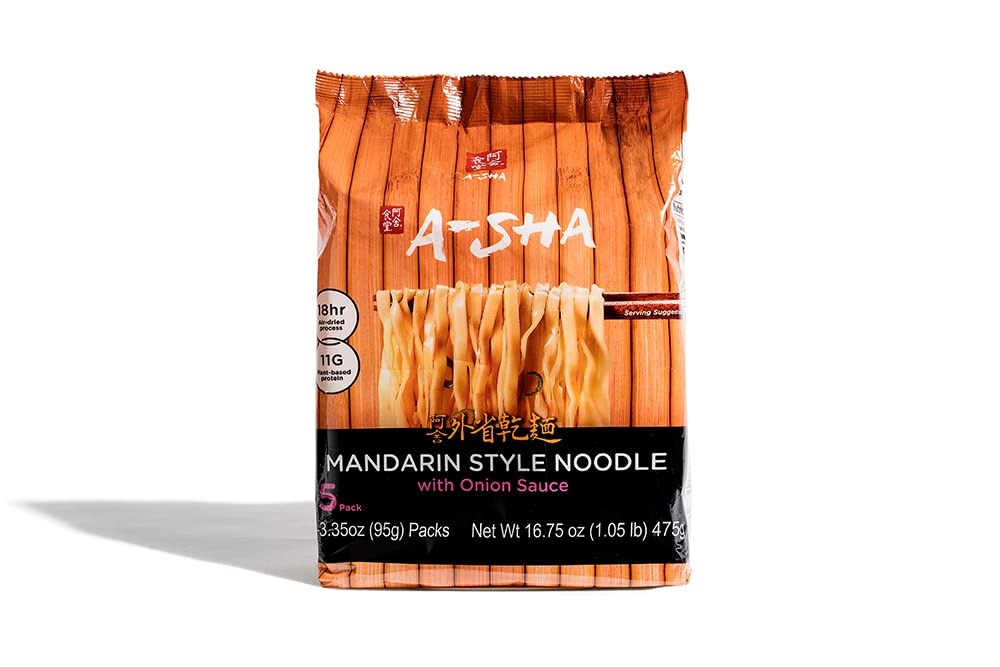
Item Name: A-SHA Healthy Ramen Noodles, Medium Mandarin Style with Onion Flavor Sauce, Vegetarian Noodles, Wavy, Medium-Width Noodles, 1 Bag, 5 Servings
Bullet Point 1: AIR-DRIED NOODLES: Unlike other instant noodles, our ramen noodles are air-dried to preserve freshness and flavor and are made with naturally sourced ingredients.
Bullet Point 2: HEALTHY NOODLES: Made with wholesome wheat, our instant noodles are rich in fiber and low in carbs and calories. They are a nutritious alternative to instant noodle soup.
Bullet Point 3: NOODLE VARIETY: Pick your favorite style from our line of slightly chewy noodle options: thin Tainan; medium Mandarin; wide, flat Hakka; and extra-wide knife cut.
Bullet Point 4: GOURMET FLAVORING: Choose your favorite flavor of Asian noodles: original, sesame paste, onion, extra-spicy ghost pepper, chili (mala), spicy BBQ, spicy fennel, or sesame oil scallion.
Bullet Point 5: A-SHA NOODLES: Our noodles are made with natural and delicious ingredients for a high-quality, satisfying, and convenient meal or snack. Just boil water, cook the noodles for four minutes, drain, add the sauce, and enjoy!
Product Description: Made with wholesome ground wheat that’s air-dried to preserve freshness and flavor, A-SHA Foods Healthy Ramen Noodles are a perfect addition to your pantry.<br><br>These MSG-free ramen noodles are made from natural ingredients and contain no harmful additives, so you can enjoy them without guilt. With many flavor and noodle options, you can pick the pack of noodles that excites your taste buds the most!<br><br>Taste our selection of uniquely blended sauces including: original, sesame paste, onion, extra-spicy ghost pepper, chili (mala), spicy BBQ, spicy fennel, or sesame oil scallion.<br><br>Bite into a variety of handmade inspired noodle styles: thin Tainan; medium Mandarin; wide, flat Hakka; and extra-wide knife cut. Forget everything you think you know about ramen noodles—A-SHA Foods Ramen Noodles are a new and improved way to prepare and enjoy this classic meal. Don’t settle for stale noodles that have been deep-fried and pumped with MSG and other preservatives.<br><br>With A-SHA Foods Healthy Ramen Noodles, you can have a true ramen-noodle experience in your own home. No matter your cooking experience or skill level, you can create a masterpiece quickly and easily with our noodles. Simply boil water, cook and drain the noodles, and add the sauce!<br><br>A-SHA Foods delivers high-quality, delicious, and convenient foods that you can feel good about. Add these authentic ramen noodles to your pantry today!
Value: 16.75
Unit: Ounce

Price: 12.55